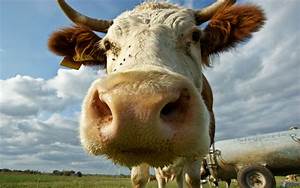
Label: mucca